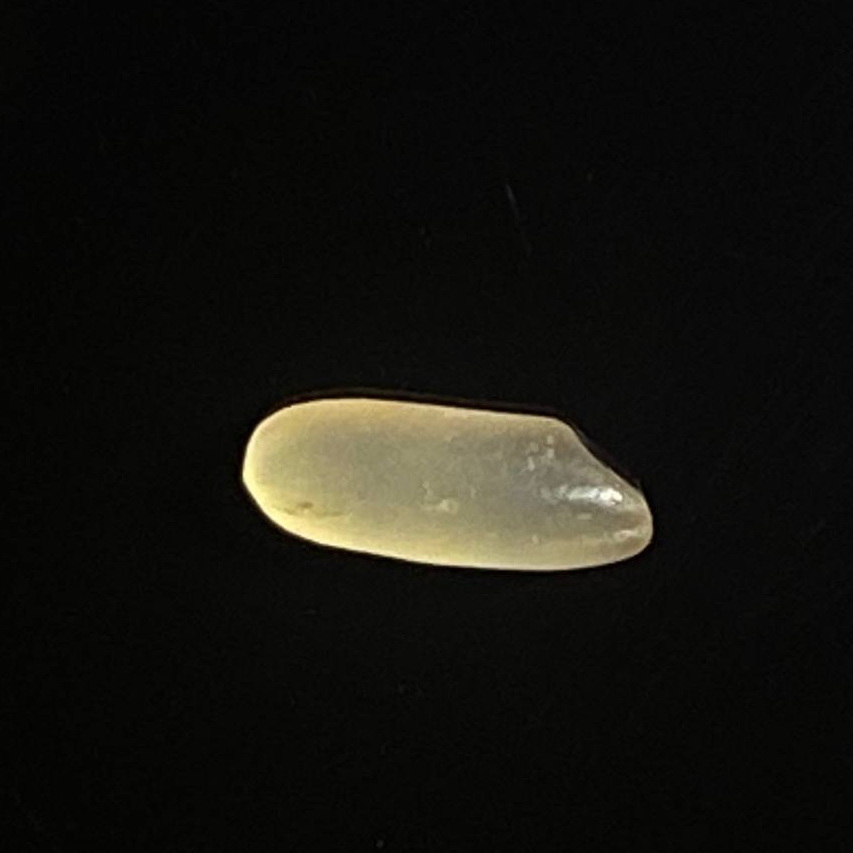
Rice variety: Shorna5